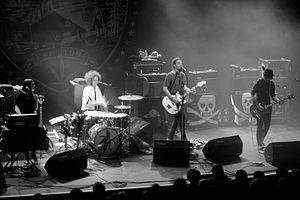
The Dandy Warhols est un groupe de pop psychédélique américain, originaire de Portland, dans l'Oregon.